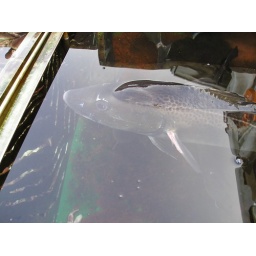
At a famous fish market at the harbor in Bergen. Big fish, small tank.